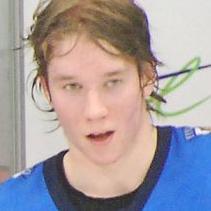
Age: 18